Lackland Air Force Base

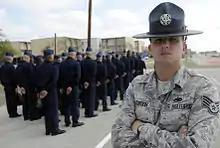
A Staff Sergeant Military Training Instructor (MTI) at Lackland in 2009. RH&T dormitories in background.

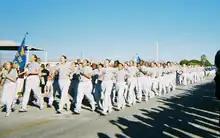
A group of Airmen taking part in the Airman's Run, the final run before graduation.

Lackland is best known for its role in being the sole location for U.S. Air Force enlisted Basic Military Training (BMT) for the active duty Regular Air Force, Air Force Reserve and Air National Guard. BMT is organized into nine basic training squadrons, each with their own training site on the base. Each squadron is equipped with either a dining facility or a medical clinic. Some BMT squadrons share dining facilities if they are located close enough together and the same is true for medical clinics. Each squadron also has a specific exercise area where basic trainees conduct physical readiness training (PRT). Also, AFOSI anti-terrorism teams are trained here.